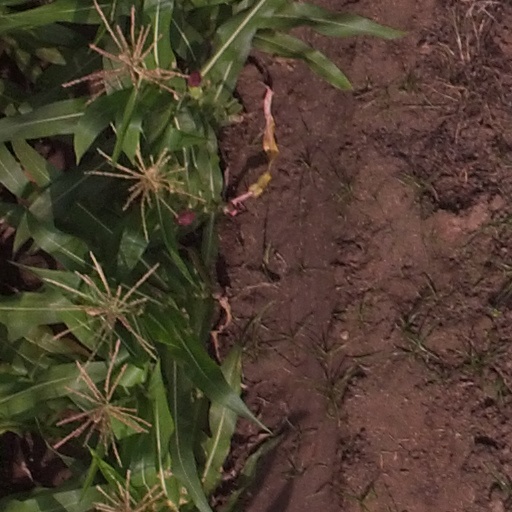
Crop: maize; corn